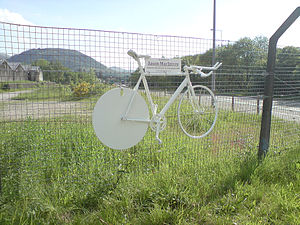
Jason MacIntyre
Jason MacIntyre var en skotsk landevejscykelrytter.